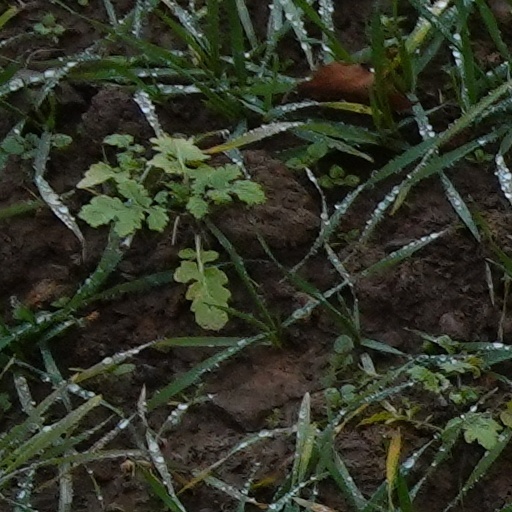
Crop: wheat